L'eggs

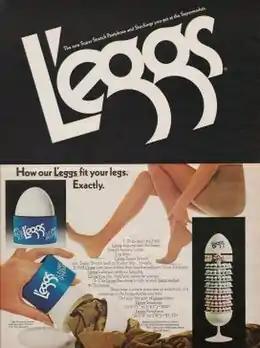
1971 magazine advertisement

L'eggs is a brand of pantyhose, introduced in 1969 by Hanes. The novel developments were the egg-shaped plastic product container, the shift to consignment sales in drug stores and groceries, and the in-store product racks designed to emphasize the egg shape. The brand logo hinted at a pair of chicks or eggs in the lettering.